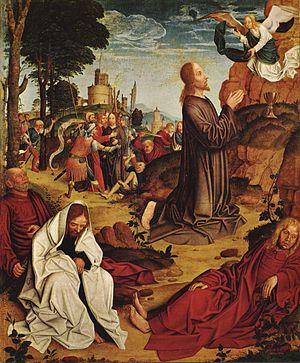
Le Maître de Saint-Séverin est un peintre anonyme de Cologne, actif jusque vers 1520, s'inspirant de la peinture gothique. Il doit ce nom à la série de vingt tableaux représentant des scènes de la légende de Saint Séverin de Cologne, qui se trouve dans l'église Saint-Séverin de Cologne.
Les mystères douloureux sont une des quatre séries de cinq mystères médités dans la prière du Rosaire. Suivant les « mystères joyeux » de l'annonce de la venue du Christ et de son enfance et les « mystères lumineux » de la vie publique du Christ, jusqu'à l'institution de l'Eucharistie, les mystères douloureux, correspondent à cinq moments de la Passion, de Gethsémani au Saint-Sépulcre. Ces mystères sont suivis des mystères glorieux, à commencer par celui de la Résurrection.